Nimr (armored personnel carrier)

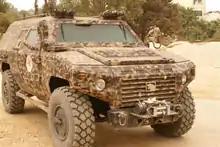
Lebanese Armed Forces NIMR II, an earlier variant of the NIMR vehicles.

The AJBAN Class of 4x4 vehicles provides a multipurpose platform for military requirements at 9,000 kg capacity, from utility vehicles to fully protected patrol vehicles. A universal 4x4 chassis is utilized. All vehicles in the AJBAN Class can be protected, and specific protected models are included for crew survivability with fully tested and certified cabins.